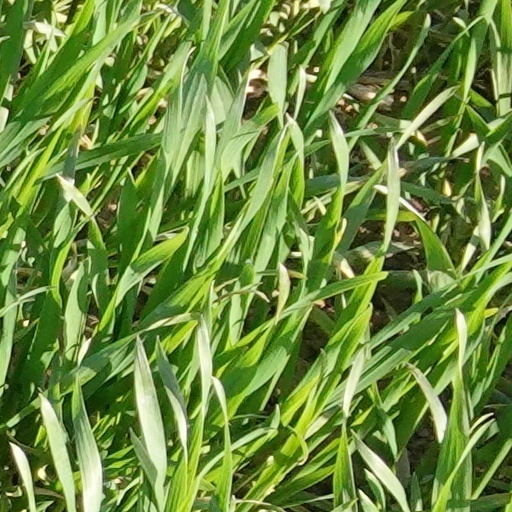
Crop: wheat